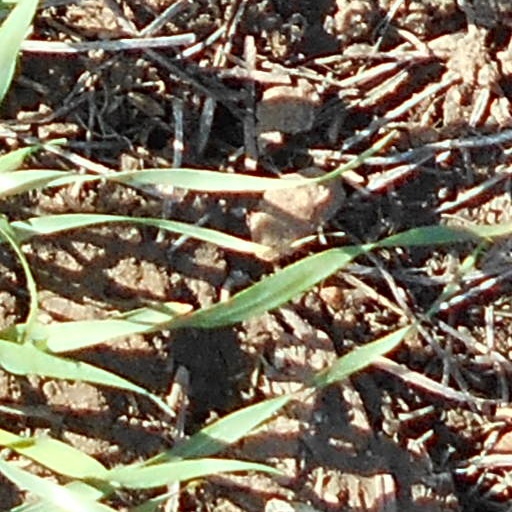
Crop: wheat